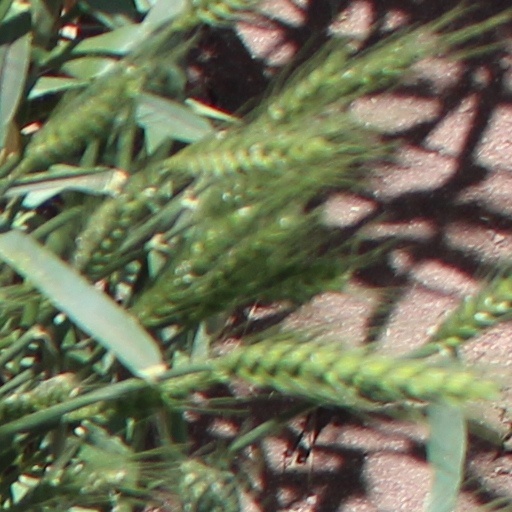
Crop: wheat